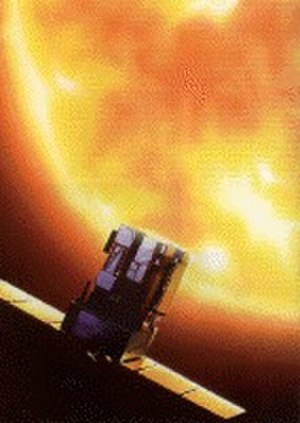
Solar and Heliospheric Observatory
Illustration af SOHO rumfartøjet nær Solen
Solar and Heliospheric Observatory er et rumfartøj som blev opskudt fra en Atlas II-raket 2. december 1995 for at studere Solen, og begyndte normal drift i maj i 1996. Det er et samarbejdsprojekt mellem European Space Agency og NASA.